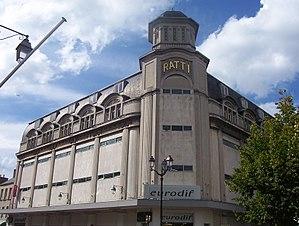
Les Magasins réunis est une ancienne chaîne française de grands magasins développée à partir de Nancy et qui s'implanta principalement dans le Grand Est de la France.
Cet article recense les édifices protégés au titre du Patrimoine du XXᵉ siècle du département de la Manche, en France.
René Paul Émile Levavasseur, né à Vire le 24 octobre 1881 et mort à Cherbourg le 10 novembre 1962, est un architecte français, dont les constructions se concentrent à Cherbourg et dans le Cotentin.